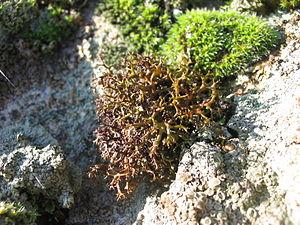
Cetraria aculeata est une espèce de lichens fruticuleux de la famille des Parmeliaceae.
Cetraria est un genre de lichens de la famille des Parmeliaceae.